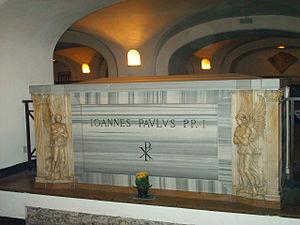
Albino Luciani, né le 17 octobre 1912 à Canale d'Agordo, dans la province de Belluno, en Italie, et mort le 28 septembre 1978 à Rome, fut le 263ᵉ pape de l’Église catholique, élu le 26 août 1978 sous le nom de Jean-Paul Iᵉʳ. Son pontificat n'aura duré que 33 jours et 6 heures.
La nécropole papale de la basilique Saint-Pierre est une immense crypte contenant non seulement des chapelles dédiées à différents saints, mais aussi des tombes de rois, de reines et de papes à partir du Xᵉ siècle. Elle résulte d’une initiative d’Antonio da Sangallo, architecte en chef de la basilique Saint-Pierre, qui décide entre 1538 et 1546 de surélever de 3,2 mètres le pavement de la nef de la basilique pour en augmenter la luminosité. Ce nouveau pavement est alors soutenu par une série de voûtes qui forment des pièces accessibles, les grottes vaticanes, nom que l'on donne aux salles souterraines se trouvant sous la basilique et qui reprennent son plan.
La mort subite du pape Jean-Paul Iᵉʳ, Albino Luciani, le 28 septembre 1978, soit 33 jours après le début de son pontificat, a suscité de nombreuses théories du complot.